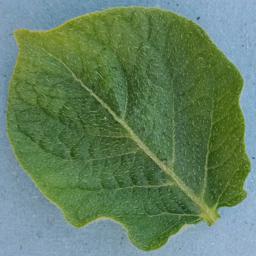
Label: Potato___Healthy